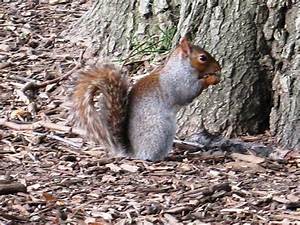
Label: scoiattolo